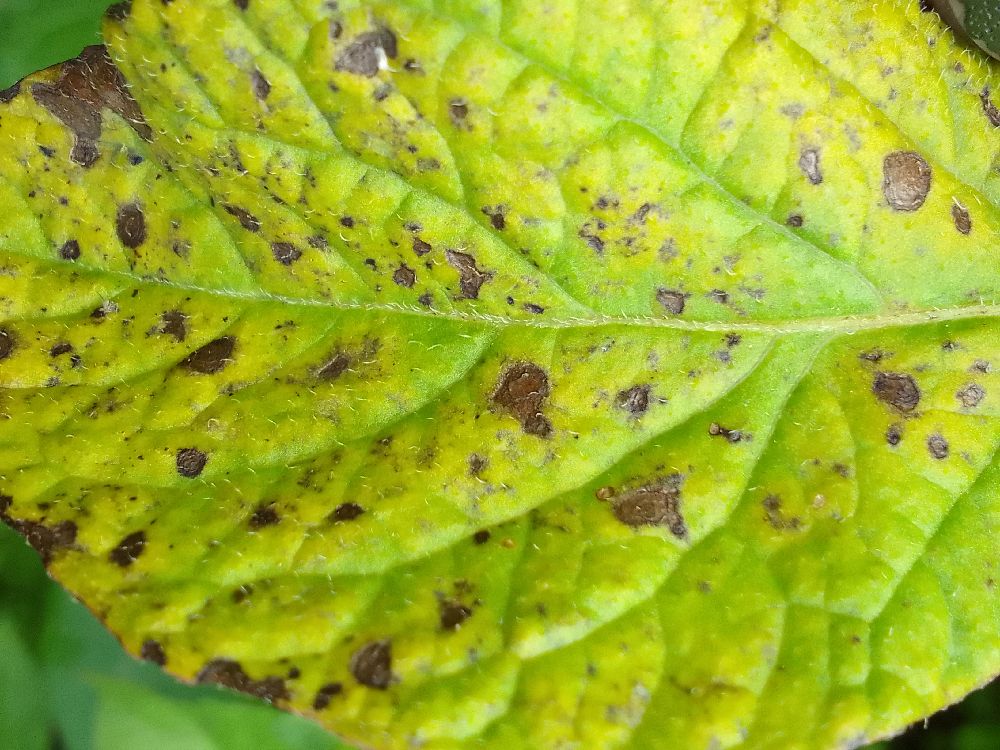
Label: Early blight